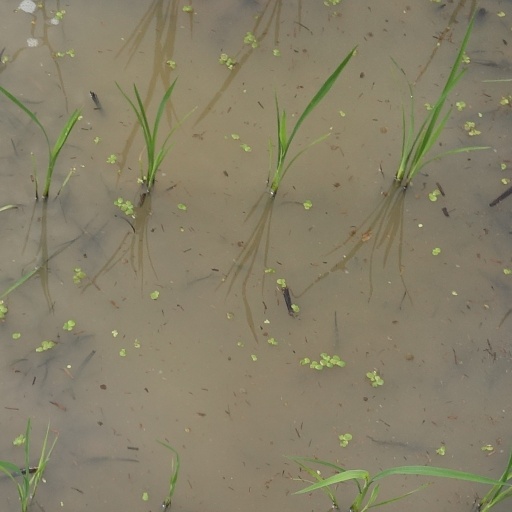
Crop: rice